2016 attack on the Saudi diplomatic missions in Iran

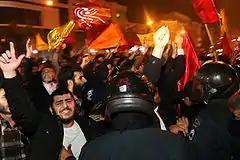
Protest in Mashhad in front of Saudi consulate (3 January 2016)

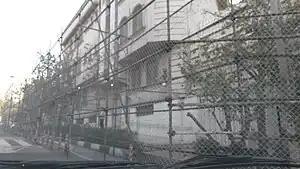
Saudi embassy, three months before attacks (4 October 2015)

Supreme Leader of Iran Ali Khamenei condemned the attacks and known it as "a very bad and wrong incident". Also, he declared that: "like the British embassy attack before it, this was against the country (Iran) and Islam, and I didn't like it."